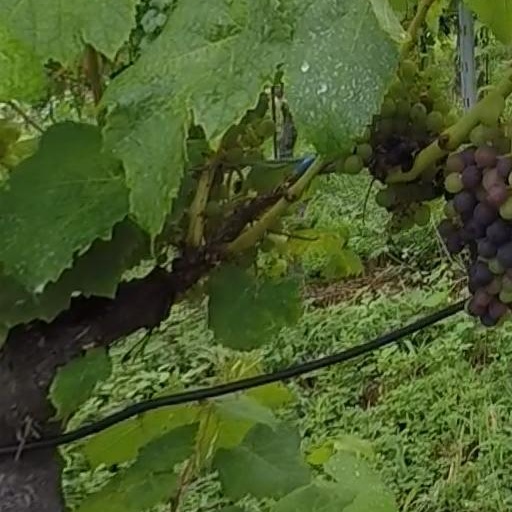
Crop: grape